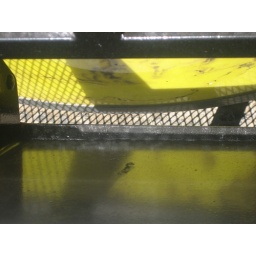
The reflection from the vending machine in the black metal balances the photo